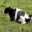
Label: cattle